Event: Nepal Earthquake
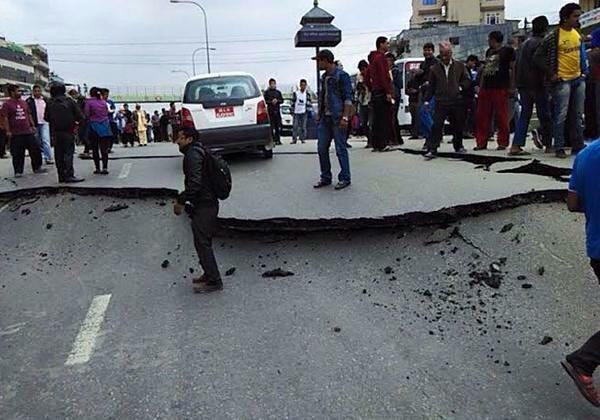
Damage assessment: damage